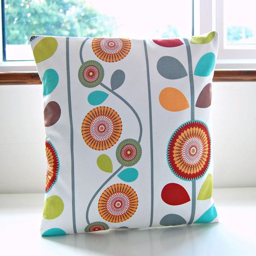
the inch decorative pillow cover in photograph has retro style flowers and leaves in shades of red , lime green , apricot orange , turquoise